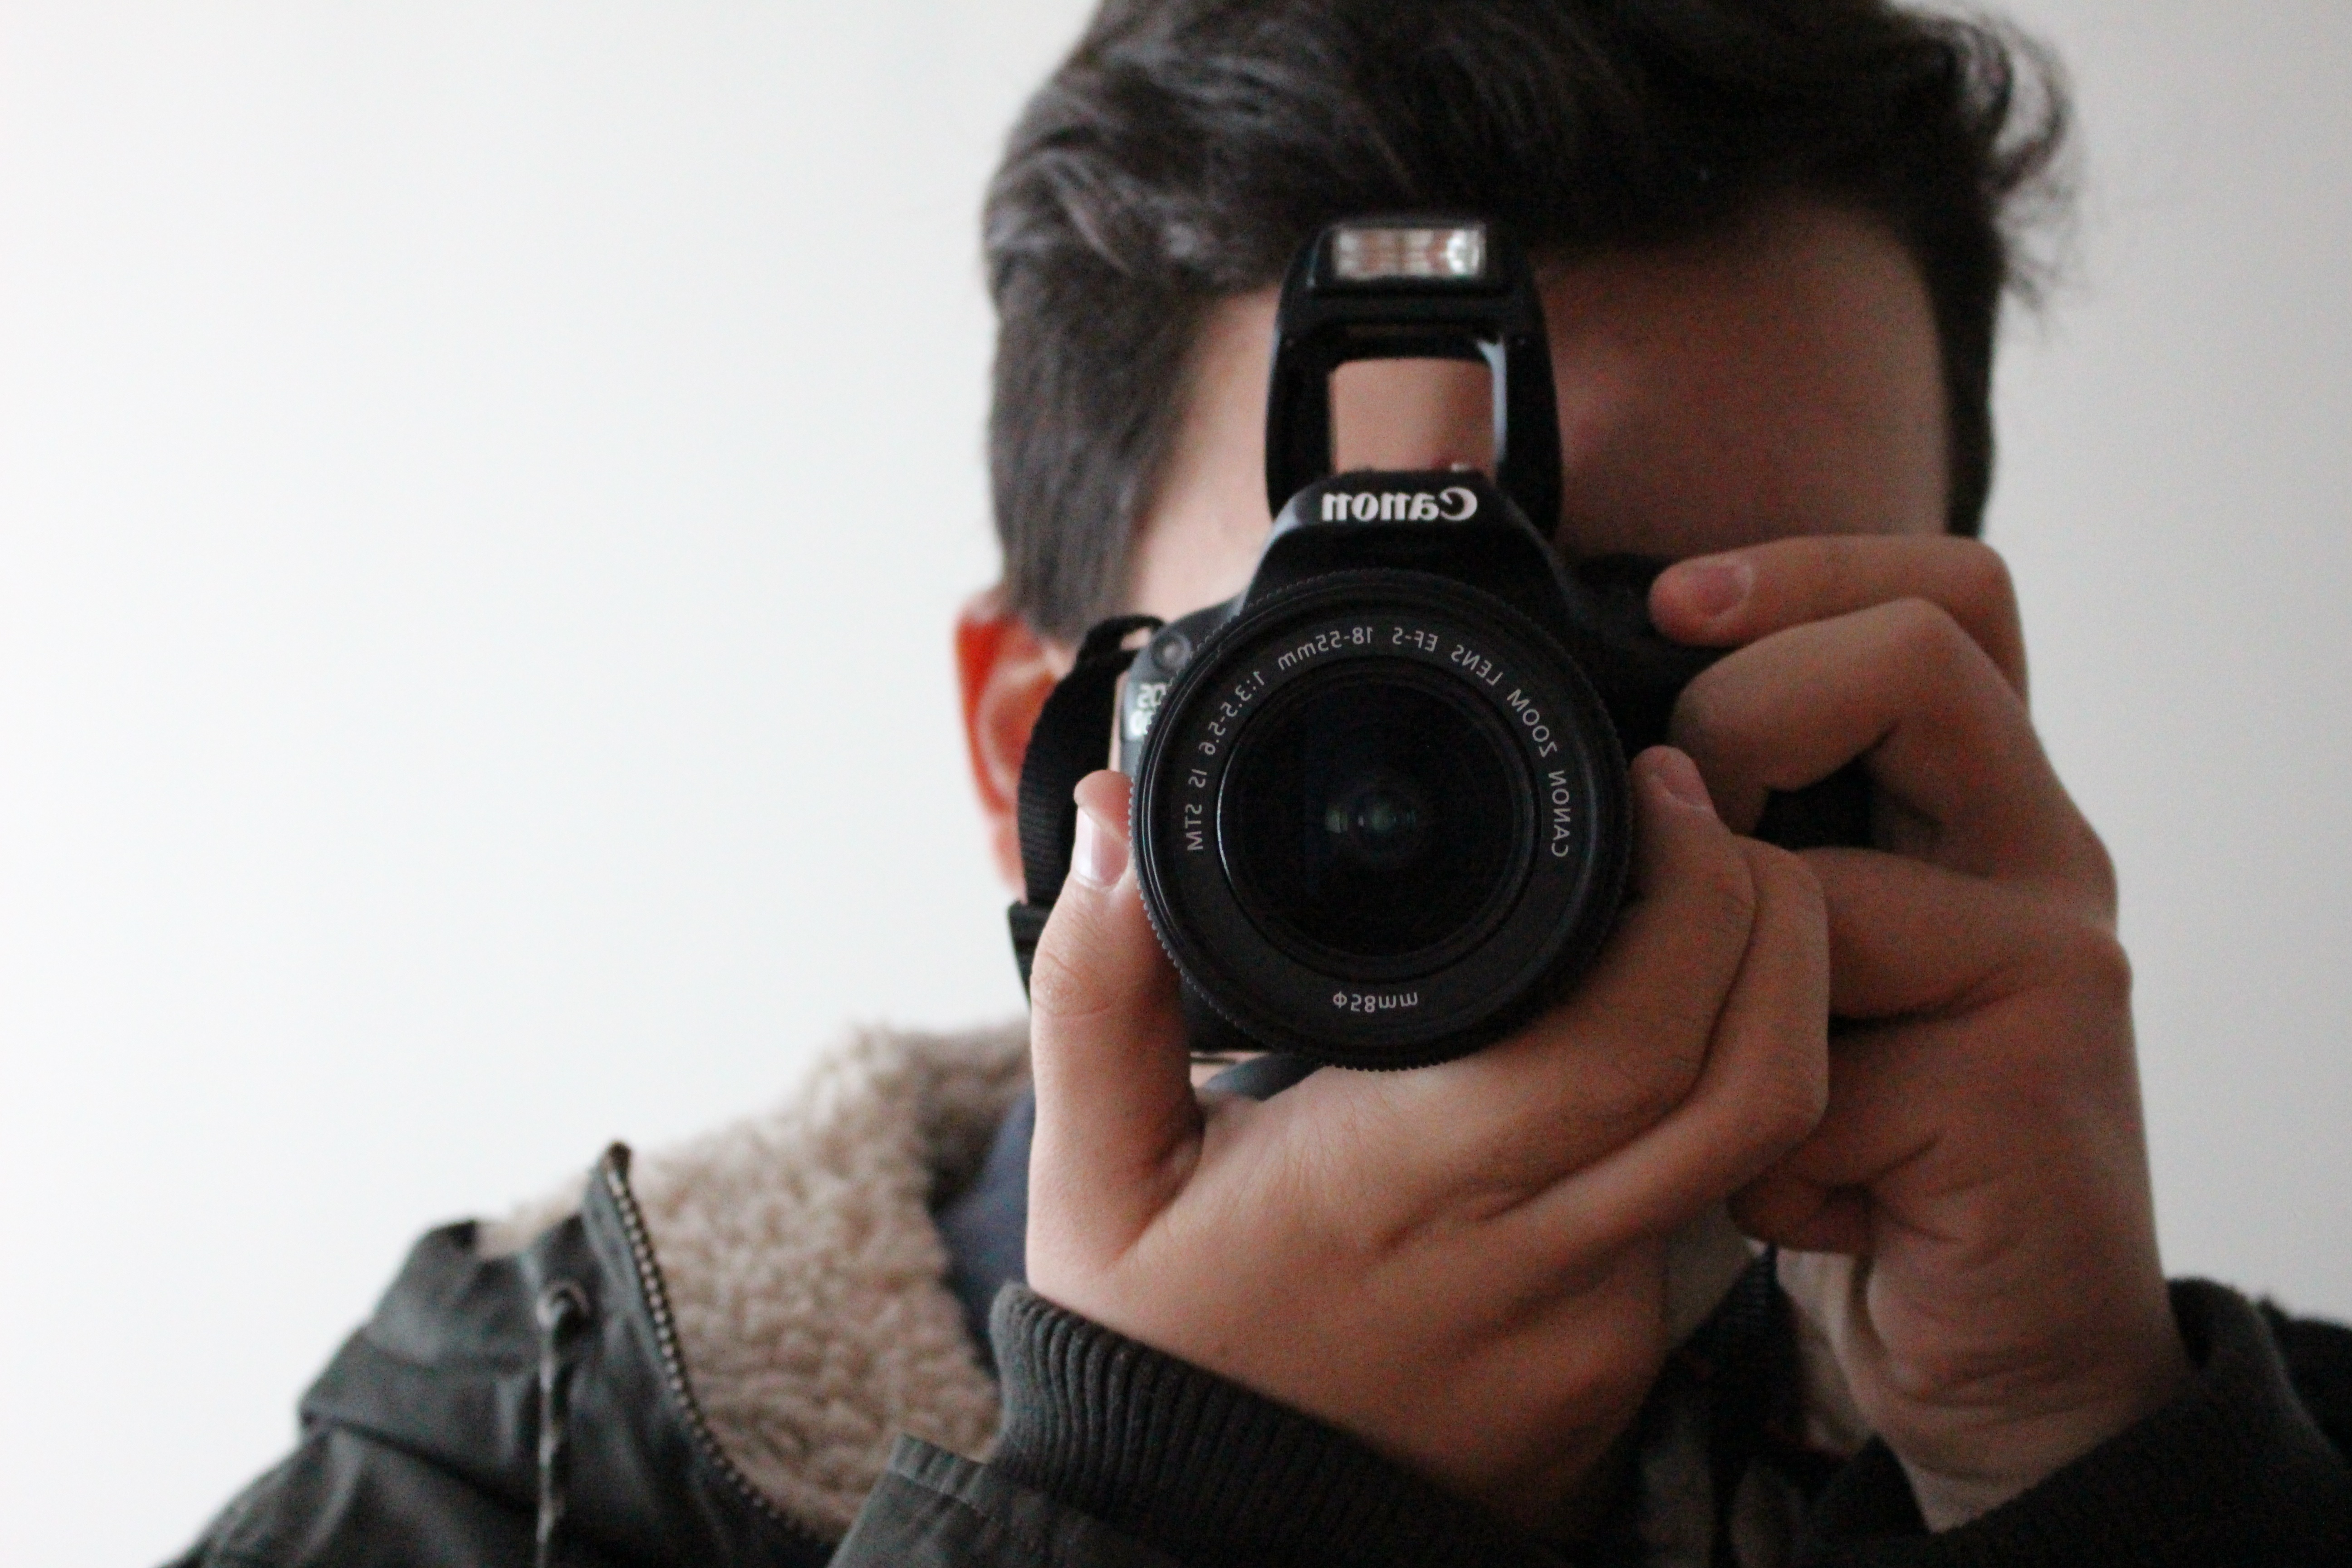
light, white, camera, photography, portrait, canon, gadget, black, close up, human body, reflex camera, eye, glasses, photograph, organ, single lens reflex camera, cameras optics, camera operator